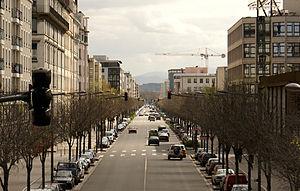
l'avenue Jean-Jaurès vers le sud à Gerland, Lyon (Rhône, Rhône-Alpes).
Gerland est un quartier de Lyon, situé le long du Rhône, dans le sud-est de la ville, dans le 7ᵉ arrondissement. Le quartier, délimité au nord et à l'est par les voies de chemins de fer, était aussi appelé La Mouche, mais cette expression est peu utilisée de nos jours, sauf pour le dépôt SNCF et le cimetière israélite. Le quartier est marqué tout au long de son histoire par de fortes mutations urbaines ; ces bouleversements, sensibles au XXᵉ siècle et encore aujourd'hui, font la spécificité remarquable de ce site. Le quartier couvre les deux tiers de la superficie du 7ᵉ arrondissement.
Le 7ᵉ arrondissement de Lyon est un des neuf arrondissements de Lyon.
L'avenue Jean-Jaurès est une avenue qui traverse le 7ᵉ arrondissement de Lyon